William Hare, 5th Earl of Listowel

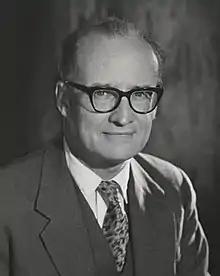
Listowel in 1962, by Walter Stoneman

William Francis Hare, 5th Earl of Listowel, (28 September 1906 – 12 March 1997), styled Viscount Ennismore between 1924 and 1931, was an Anglo-Irish peer and Labour politician. He was the last Secretary of State for India, as well as the last Governor-General of Ghana.